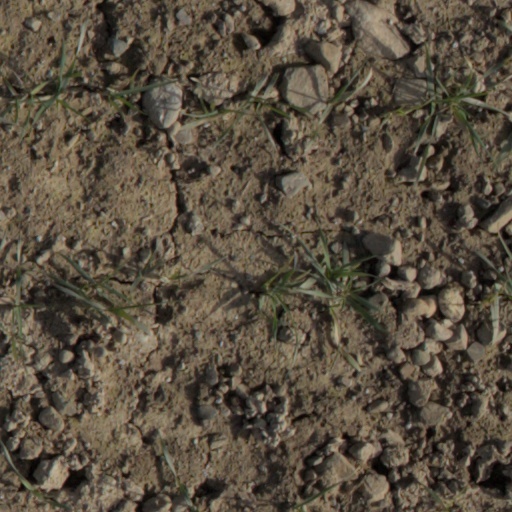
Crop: wheat